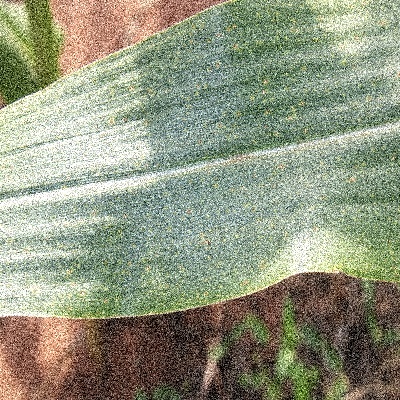
Label: Corn_(Maize)___Leaf_Spot